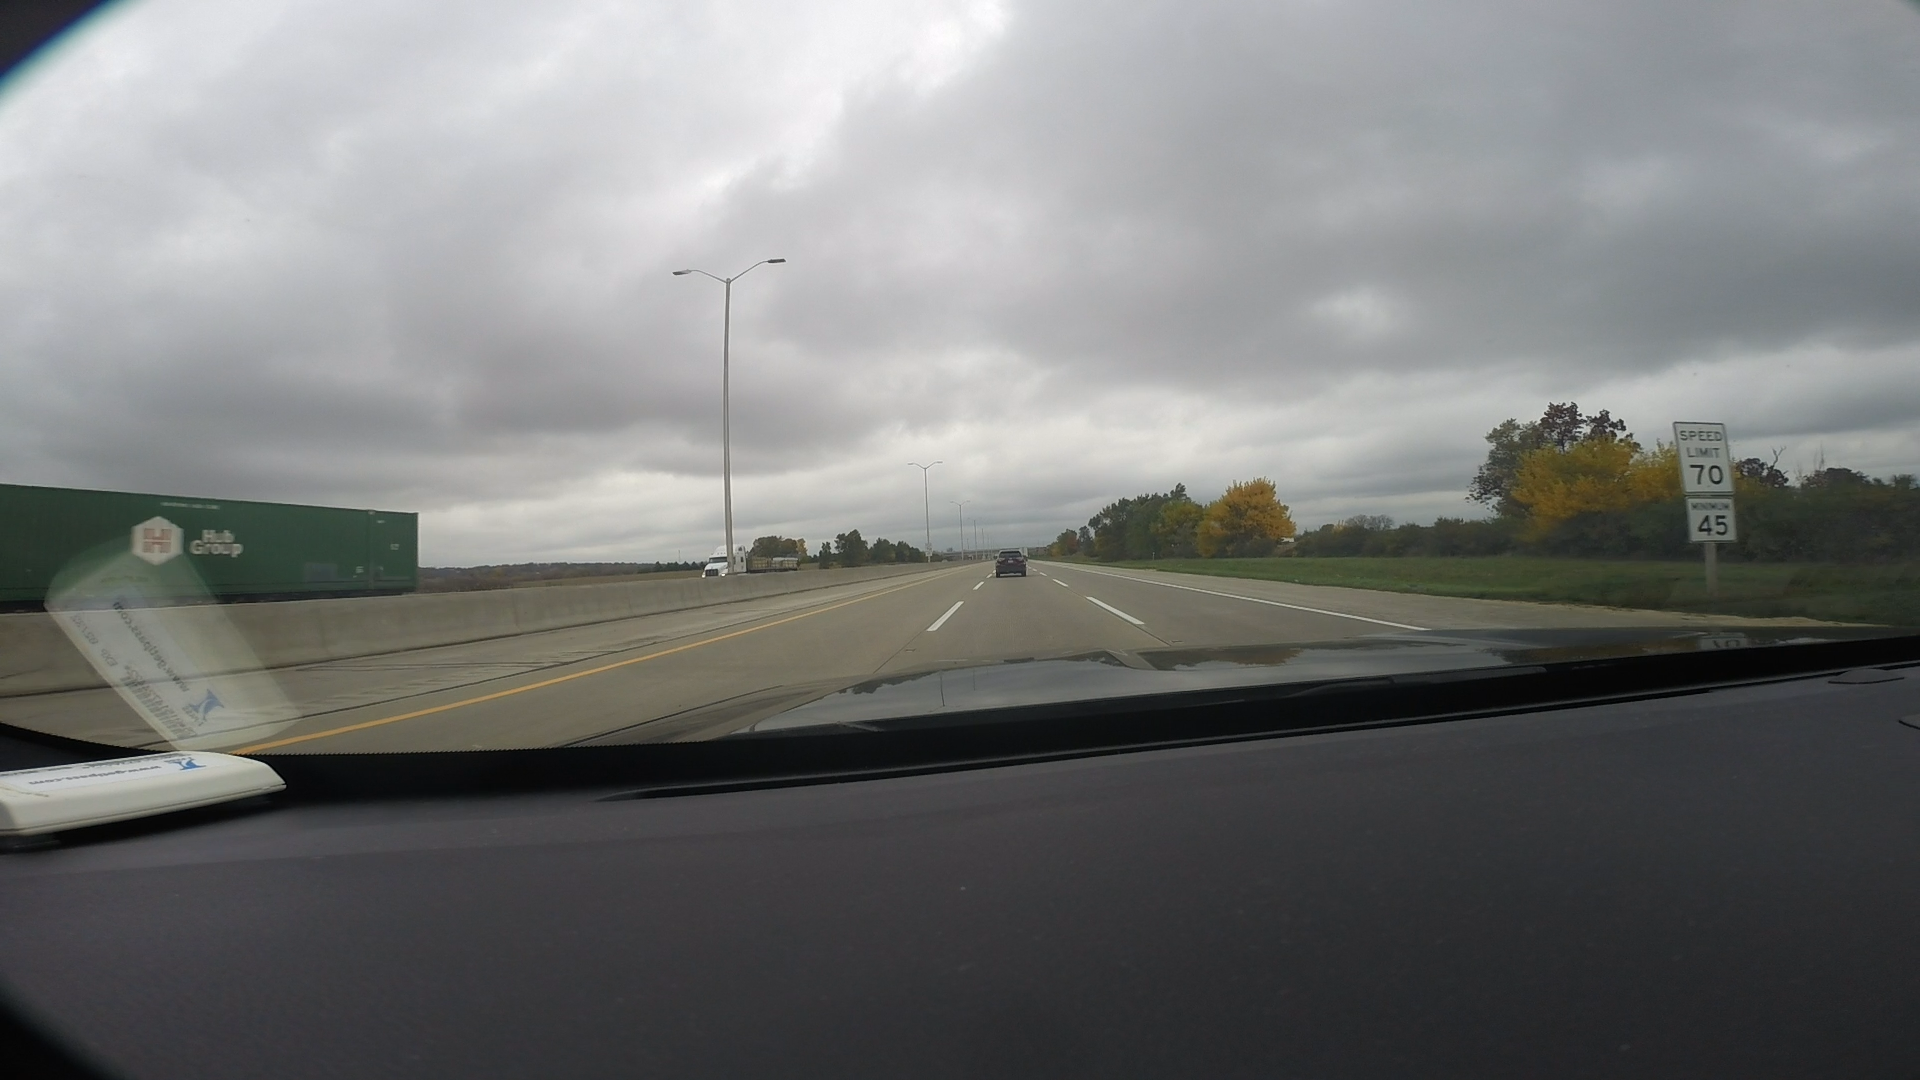
Speed limit sign label: mph70